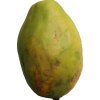
Label: papaya